Utah Utes men's basketball

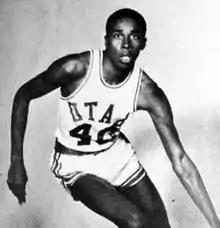
Utah forward Jerry Chambers was named NCAA basketball tournament Most Outstanding Player in 1966.

Utah received a first round bye and faced Pacific in the semifinals. After a relatively easy 83–74 victory over the Tigers, Utah advanced to the Elite Eight where they would face the Oregon State Beavers. In a highly competitive game, the Utes came out on top, defeating the Beavers 70–64 to once again advance to the Final Four. This was a historical achievement for Jack Gardner, because it made him the first coach to guide two different teams to two Final Fours. But it was the cultural significance of this Final Four that would have far reaching historical impact and change the game of college basketball forever.